Augustin Vérot

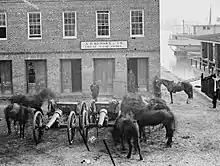
Jacksonville, Florida, during the American Civil War

On July 13, 1861, Pius IX appointed Vérot as bishop of the Diocese of Savannah. However, he also remained as vicar apostolic of Florida.